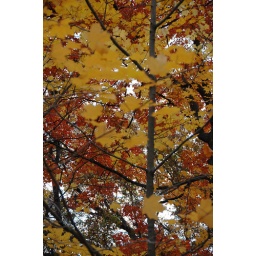
I purposely focused camera on the red leaves in the back to create a blurry effect on the front yellow maple leaves.